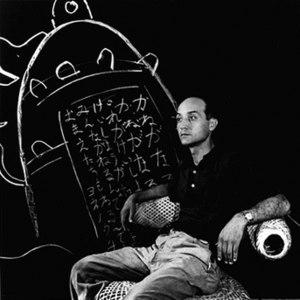
Isamu Noguchi est un artiste américano-japonais, sculpteur, designer.
Knoll est une entreprise américaine fabriquant du mobilier et matériel de bureau. Elle est fondée en 1938 par Hans Knoll, un entrepreneur d'origine allemande. Avec sa femme Florence Knoll, il développe l'entreprise et en fait l'une des plus créatives et prolifiques de l'après-guerre. Tous deux créent un « style Knoll » ; ils imposent leur vision de l'aménagement grâce au Planning Unit, un service unique en son genre pour l'époque, mêlant architecture intérieure, design, production, textiles, graphisme. Après la mort de son mari en 1955, Florence remplace Hans à la tête de la société. En 1965, elle quitte à son tour l'entreprise.